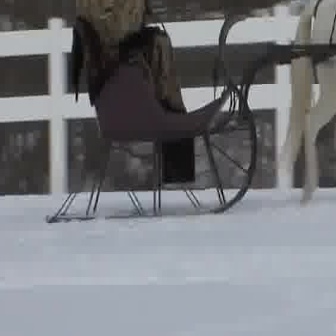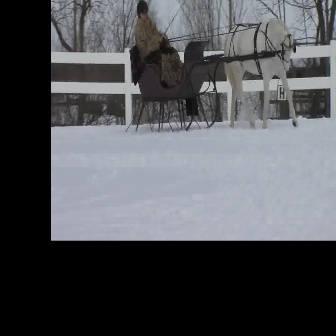
  Please identify the target specified by the bounding box [45,10,255,221] in the first image and locate it in the second image. Return the coordinates in [x_min,y_min,x_max,y_max] format.
Answer: [123,39,217,133]